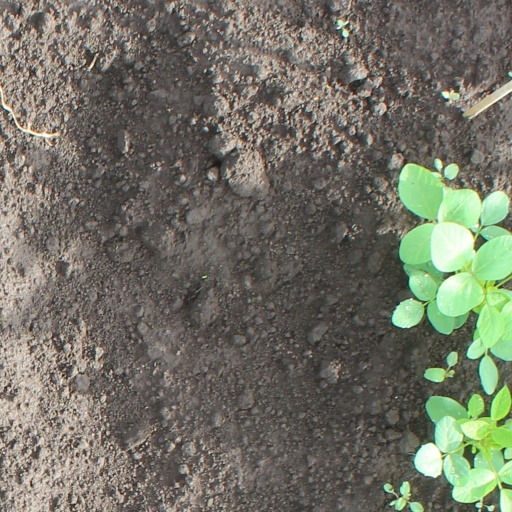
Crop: soybean